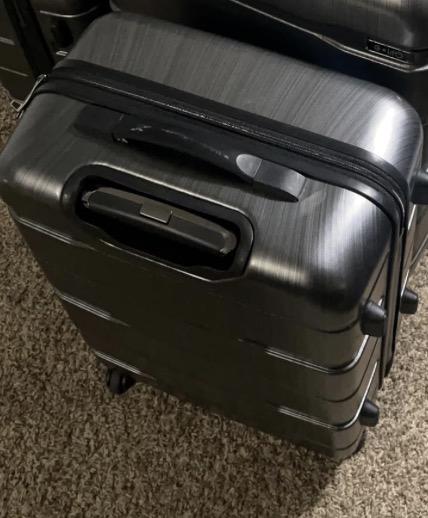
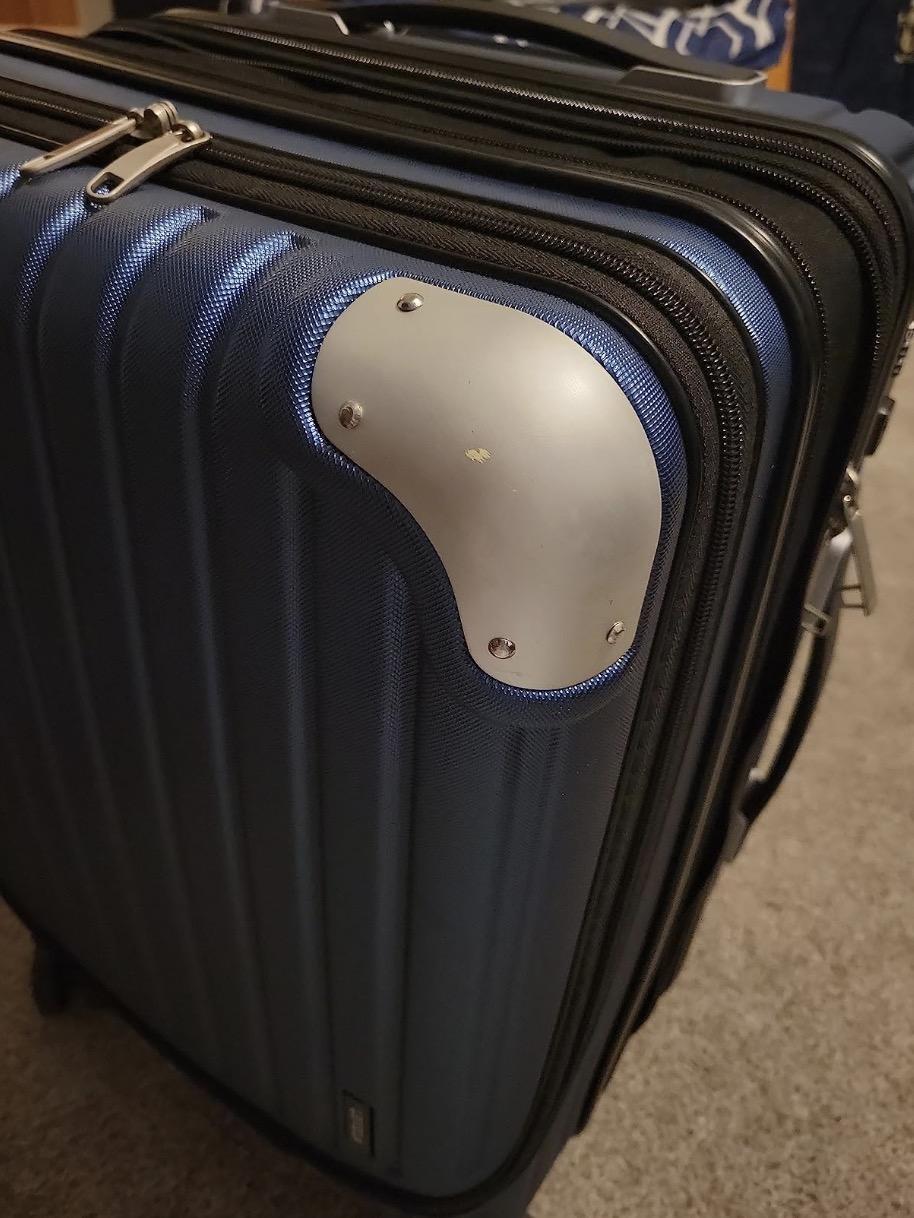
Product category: items_tea
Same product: no